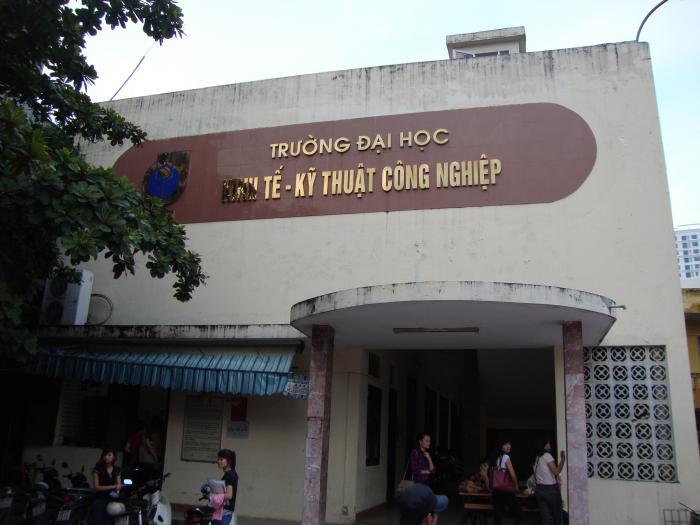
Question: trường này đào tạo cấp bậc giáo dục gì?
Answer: trường này đào tạo cấp bậc đại học